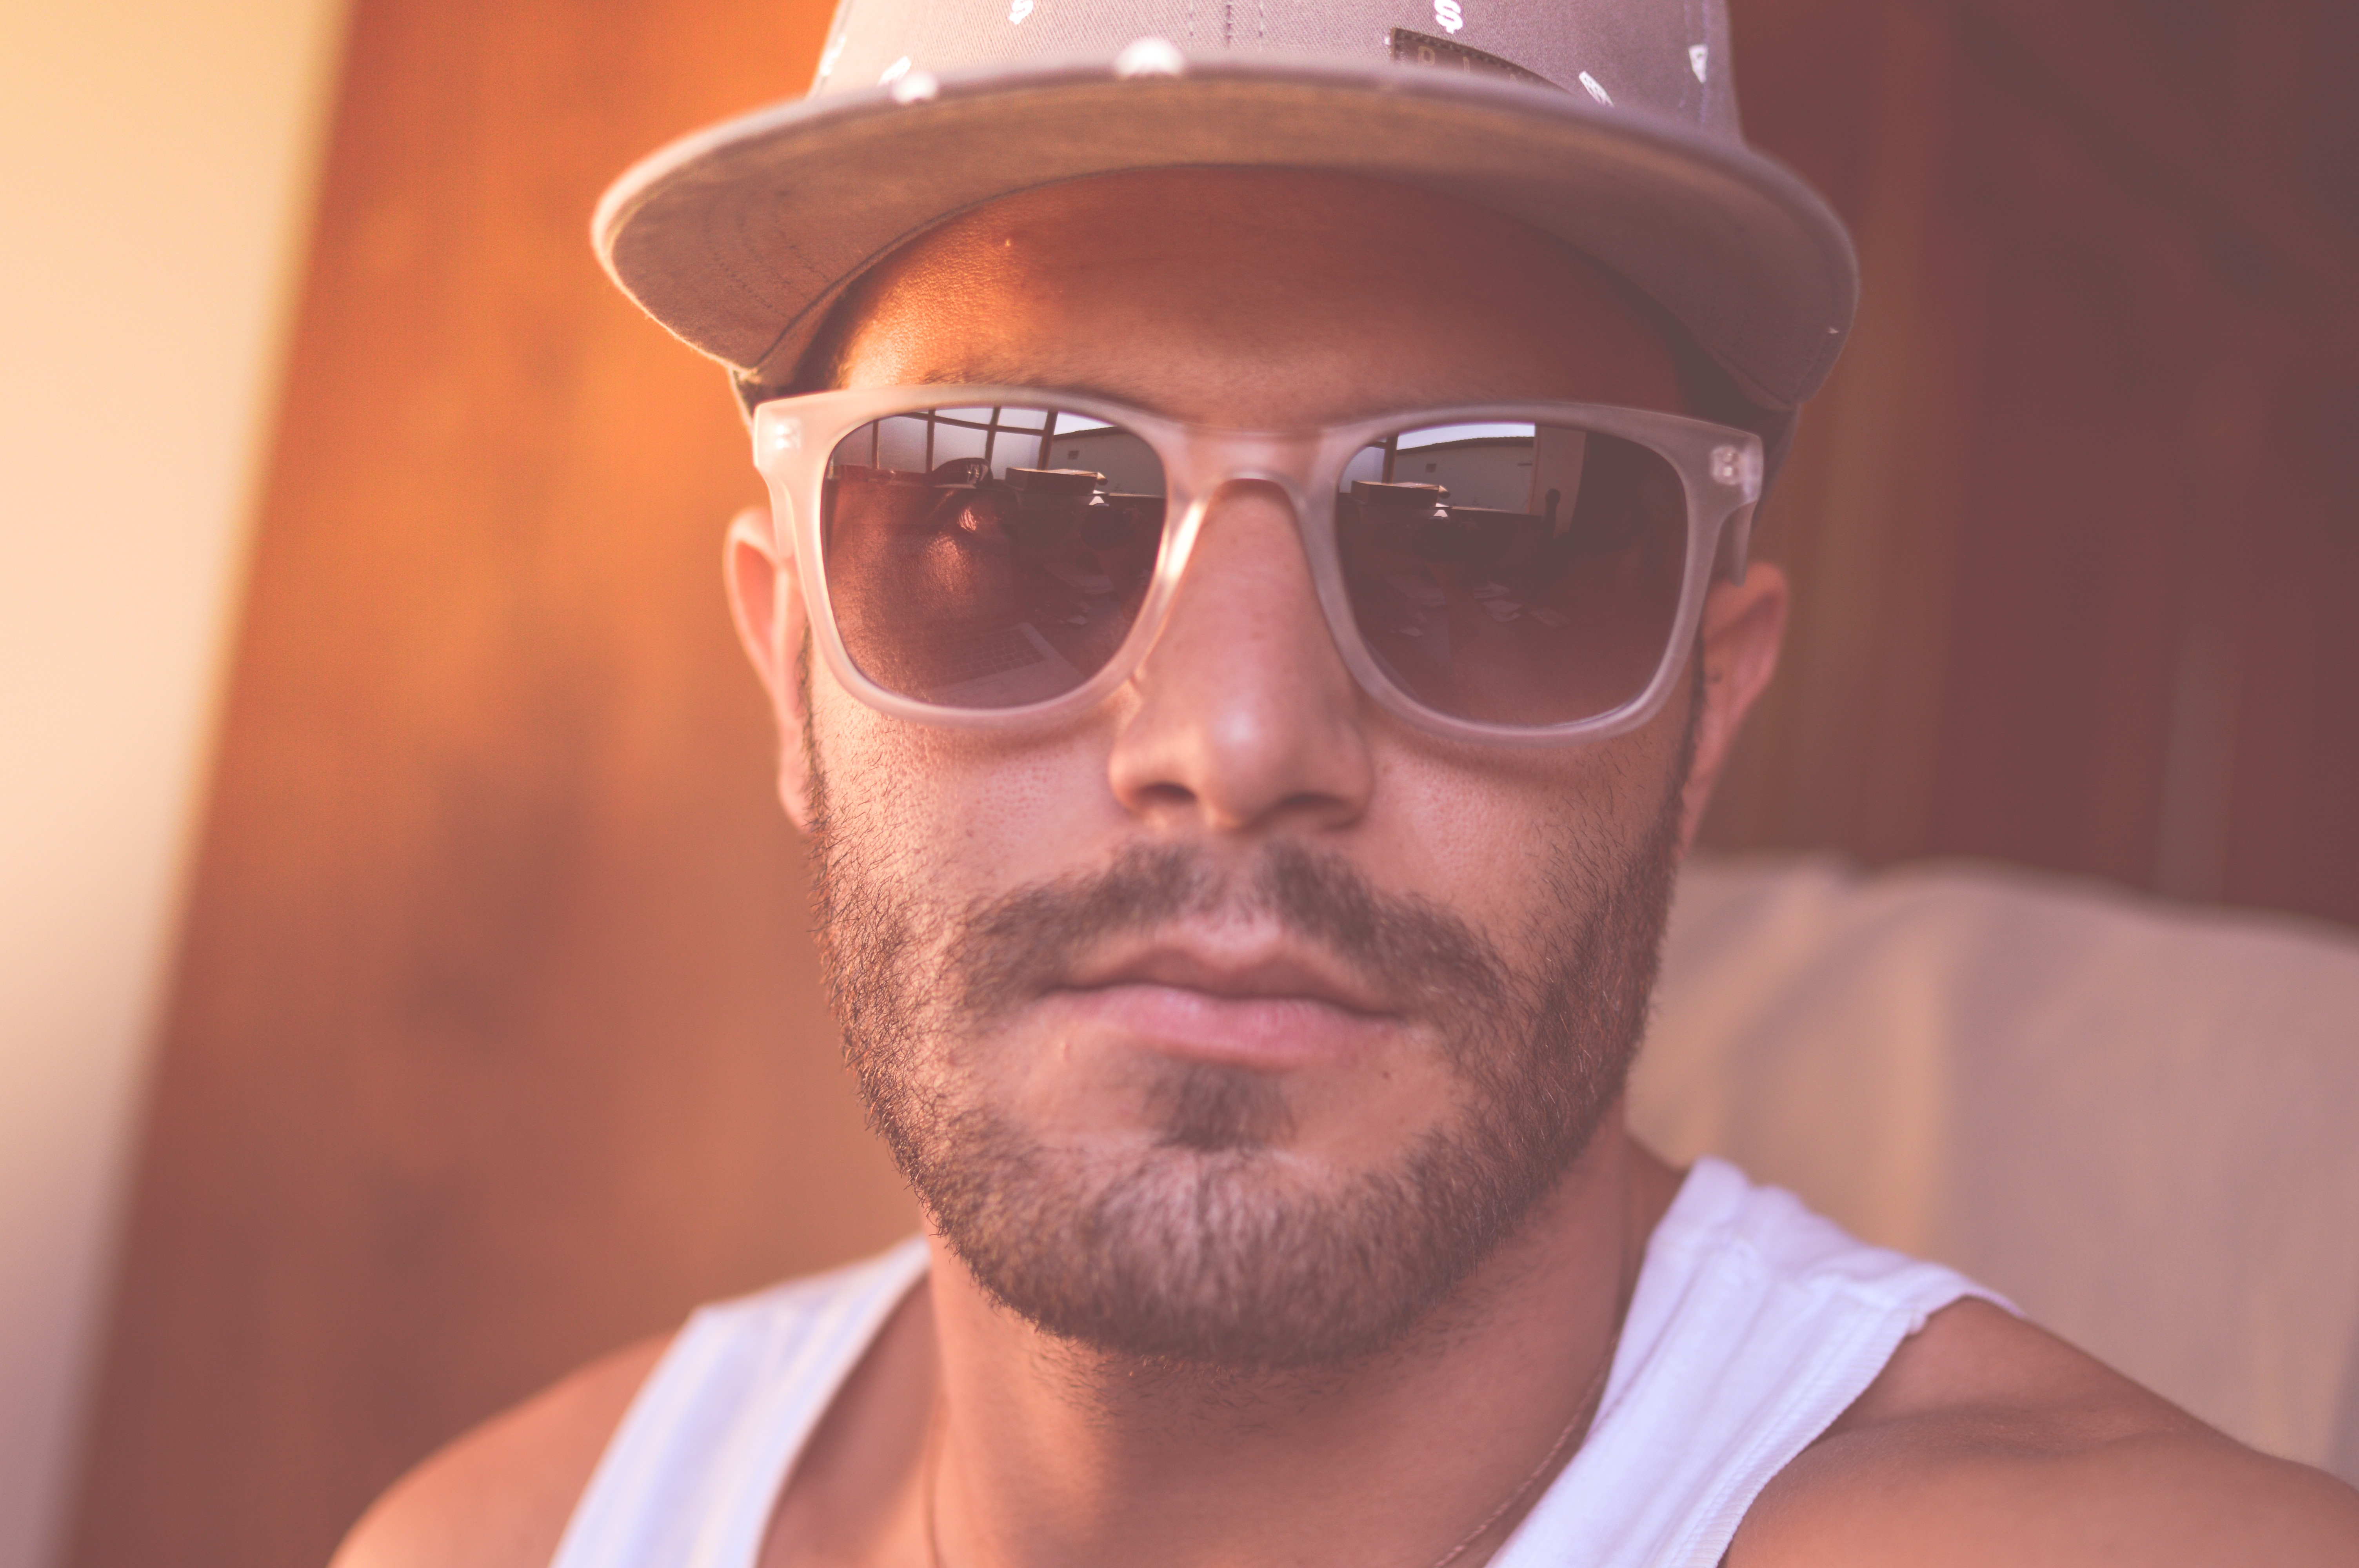
man, person, hair, male, portrait, color, hat, hairstyle, beard, face, nose, sunglasses, glasses, selfie, head, moustache, eyewear, shades, facial hair, vision care